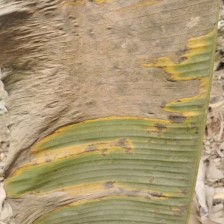
Label: pestalotiopsis